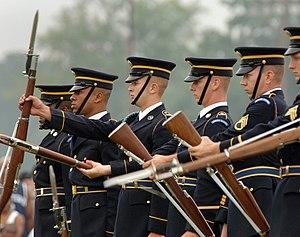
Le 3ᵉ régiment d'infanterie des États-Unis, aussi appelé The Old Guard ou Escort to the President est un régiment de l'US Army.